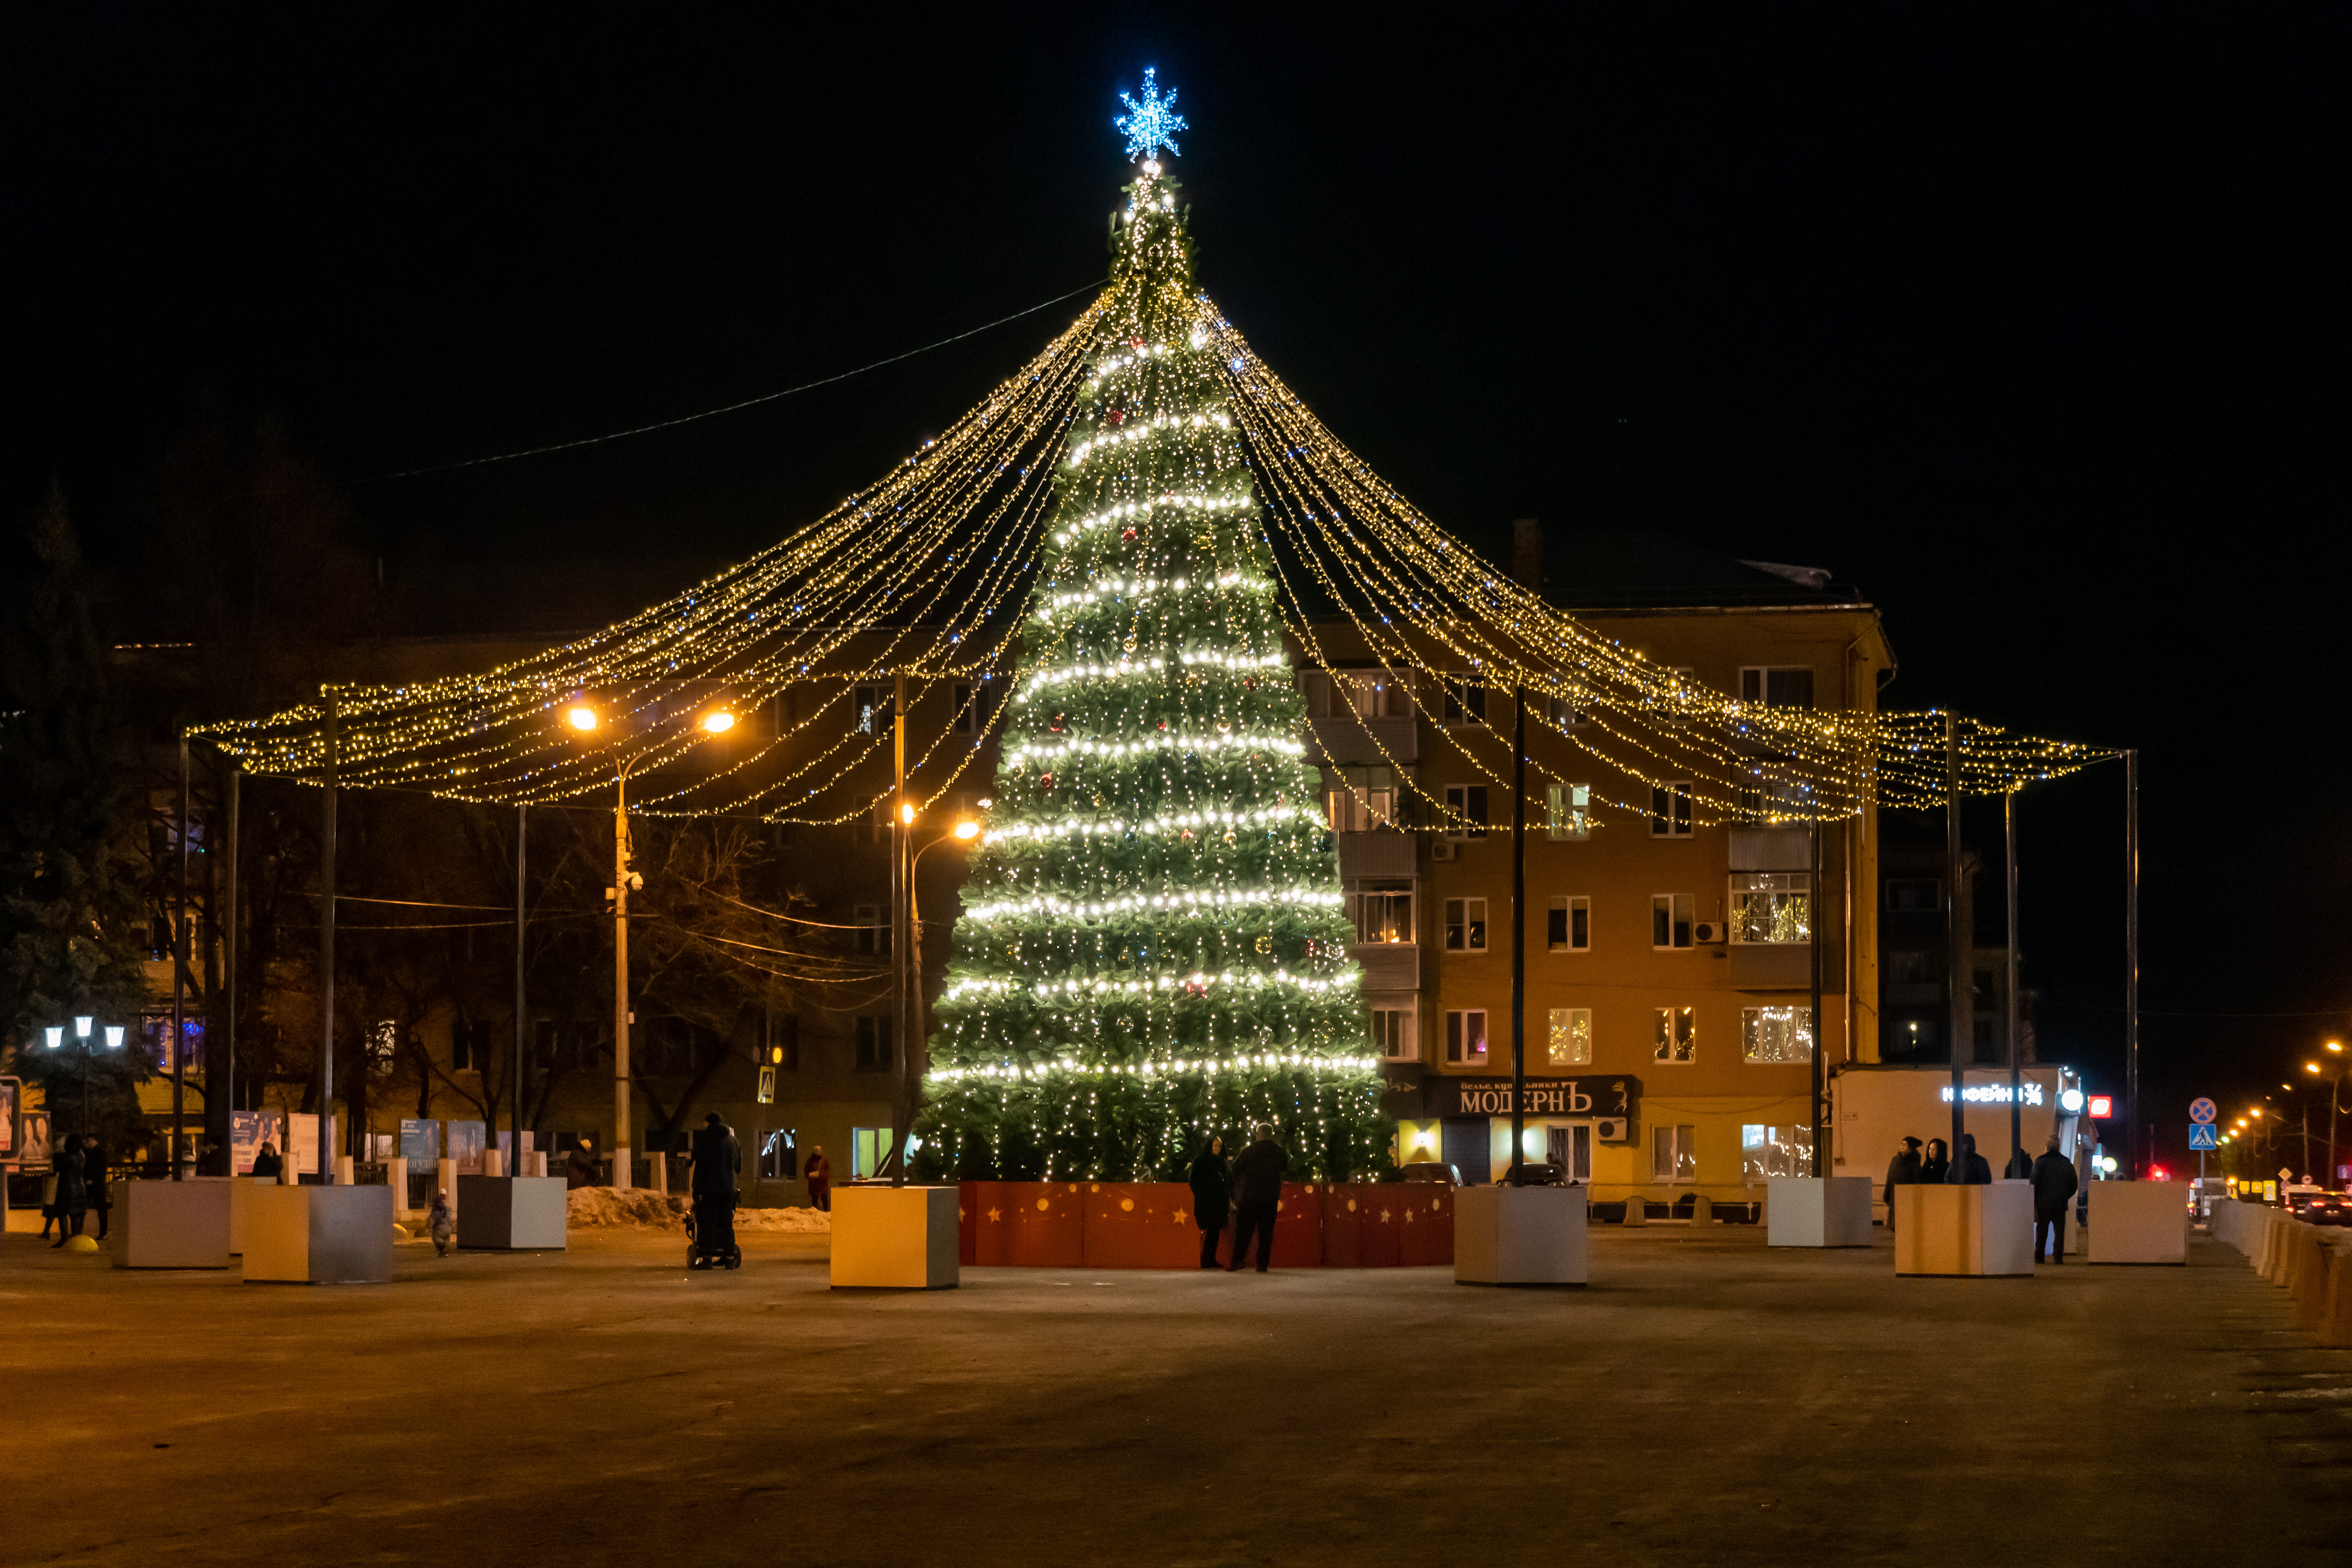
winter, frost, cold, dark, night, city, trees, branches, outdoors, wintry, snowfall, mysterious, nature, landscape, calm, scenic, lighting, electricity, christmas decoration, public space, christmas tree, darkness, holiday, light, christmas lights, midnight, christmas eve, evergreen, street light, christmas, town square, pine family, tradition, conifer, fir, festival, spruce, electrical supply, oregon pine, plaza, tourist attraction, silvertip fir, ornament, pine, christmas ornament, Yellow fir